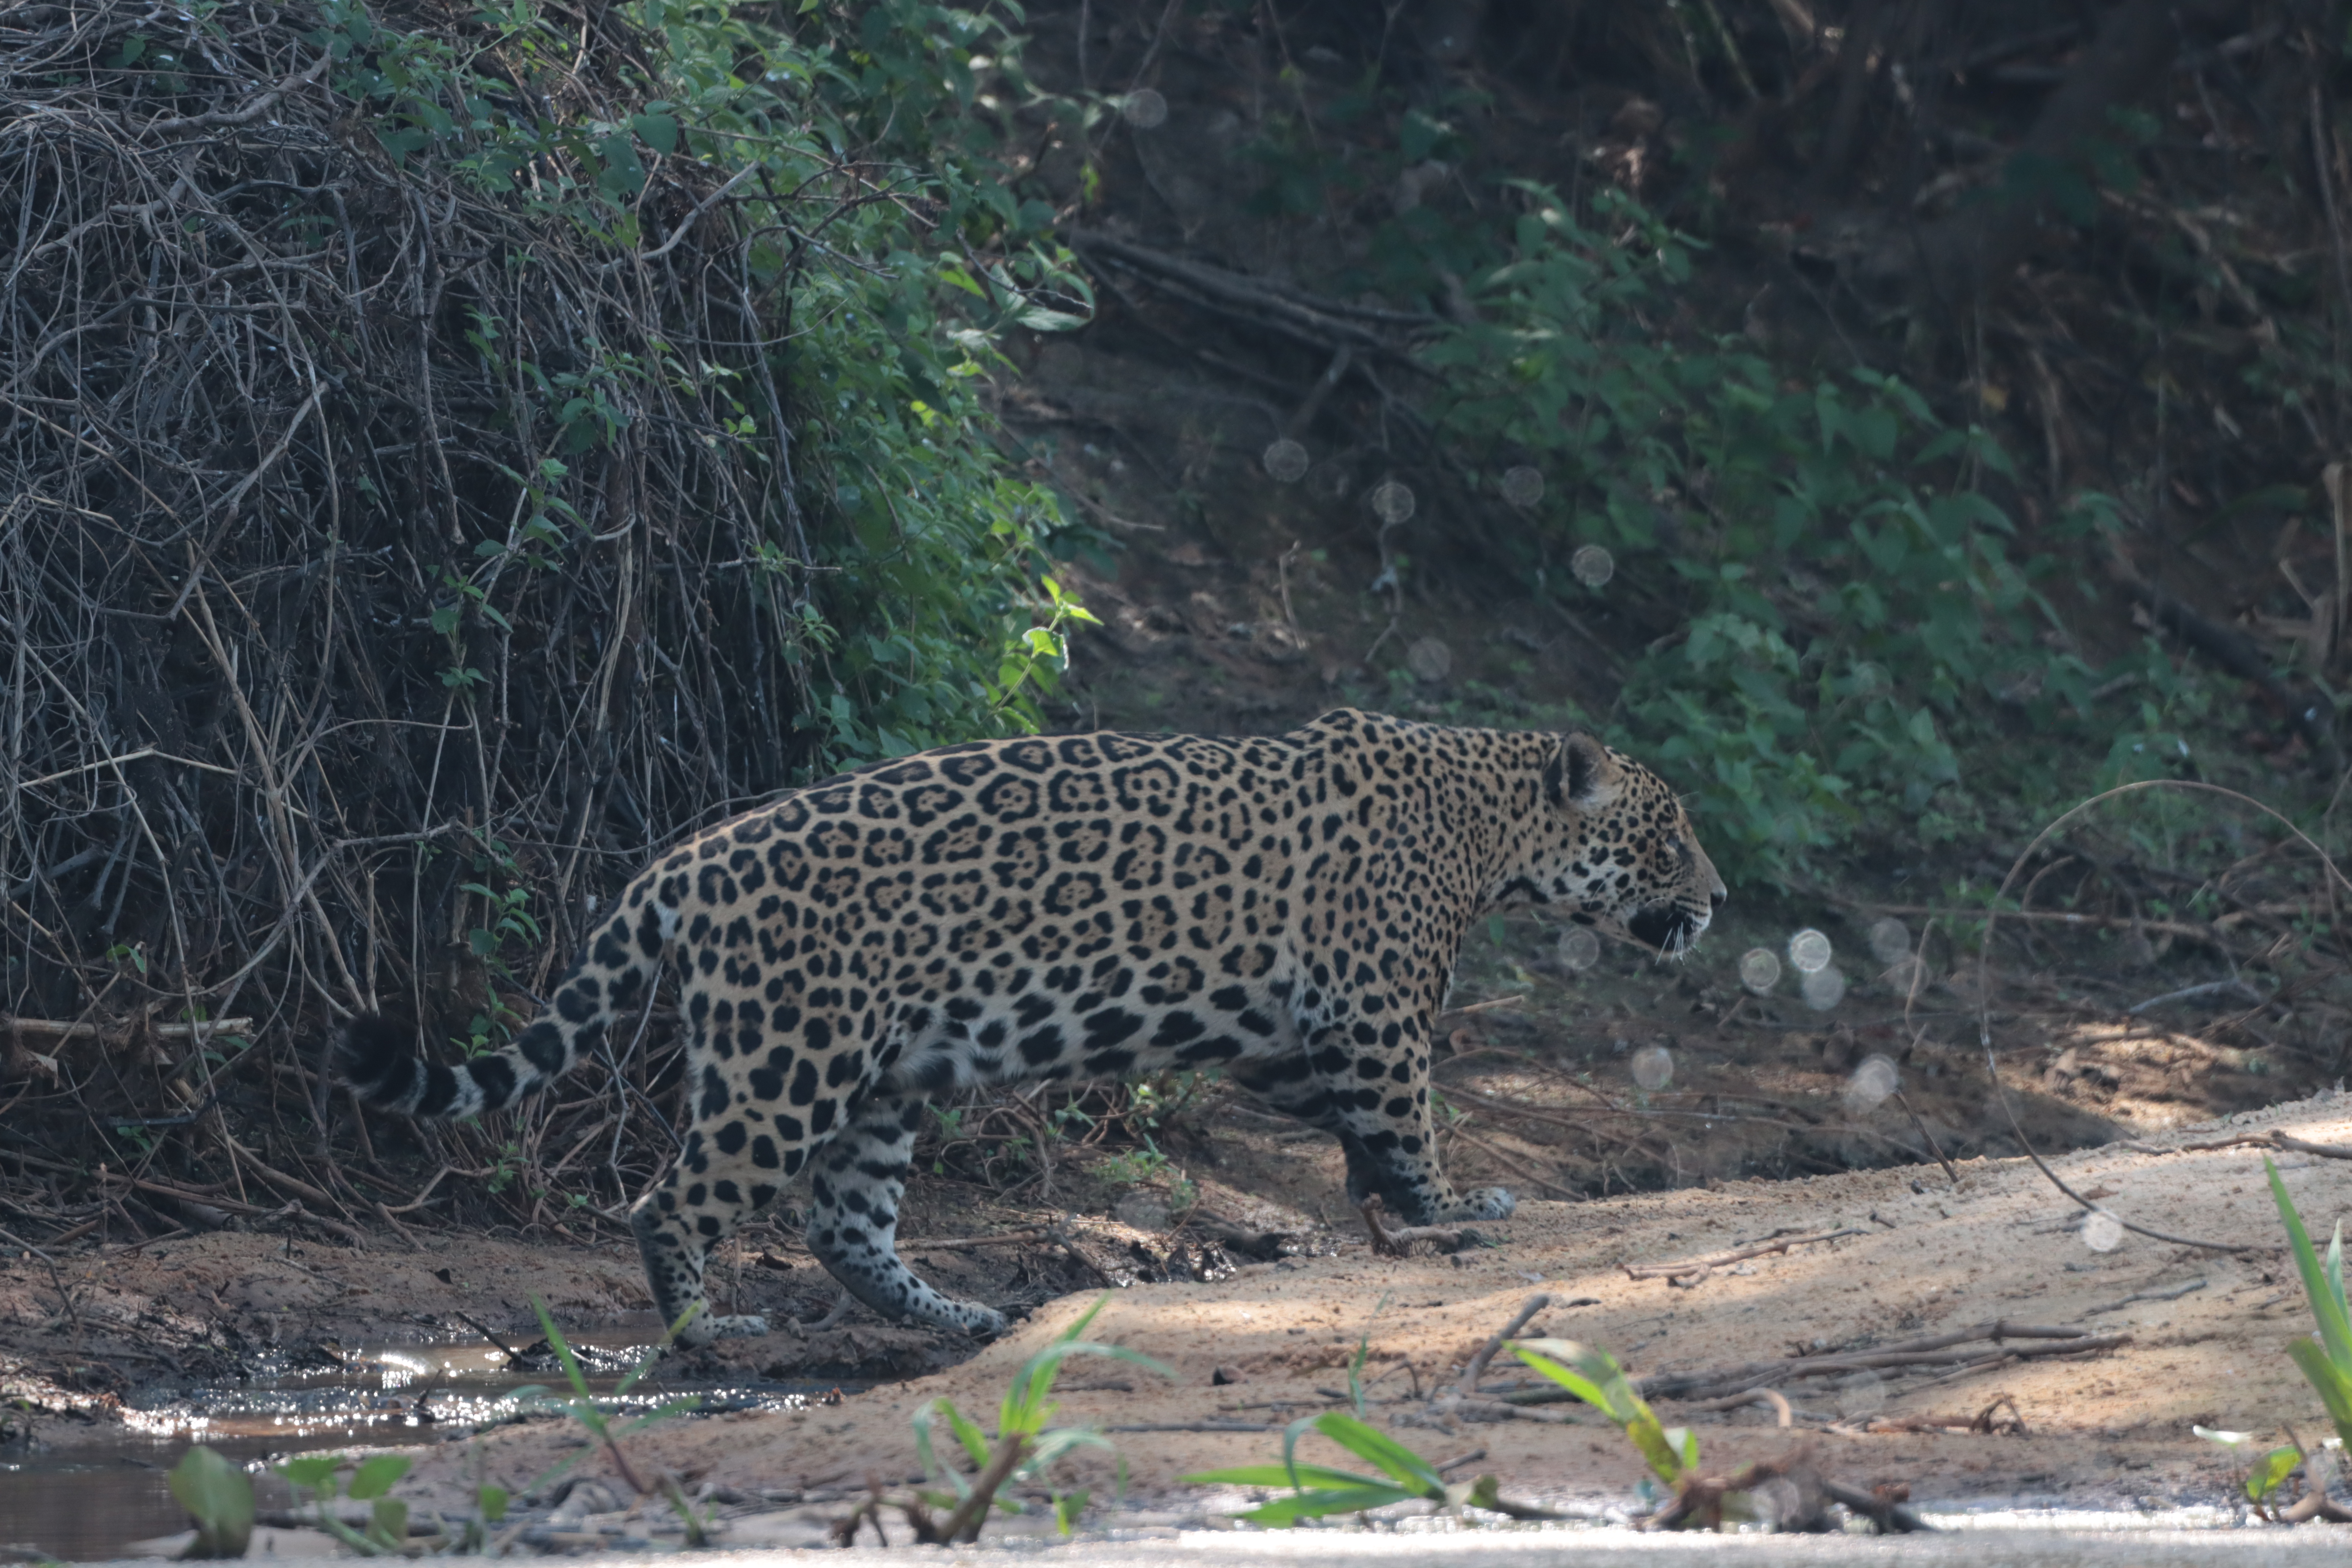
Jaguar: Saseka